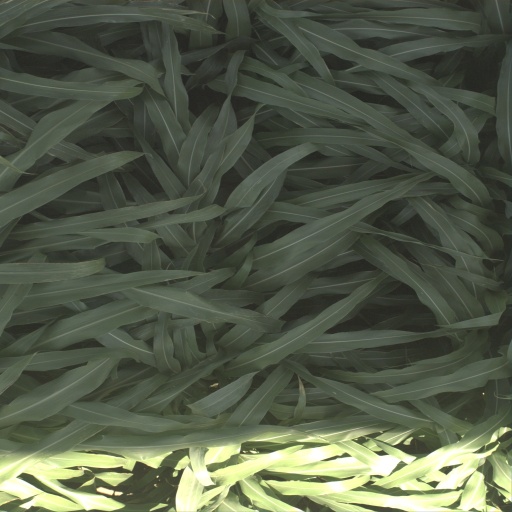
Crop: sorghum